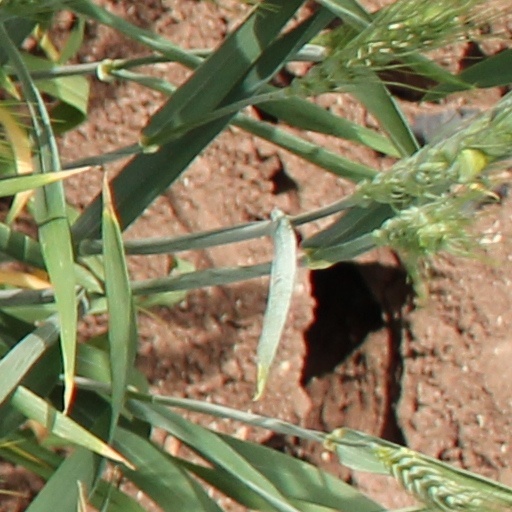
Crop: wheat